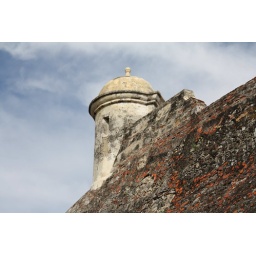
View of a tower on the wall of Fort San Felipe de Barjas in Cartagena, Columbia.